Temple architecture (LDS Church)

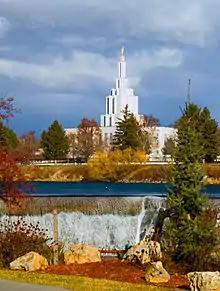
Idaho Falls Idaho Temple

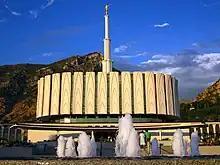
Provo Utah Temple

The Idaho Falls Idaho Temple (8) was the first temple designed with a central spire. This design represented a return to the use of spires, as the three previously dedicated temples featured no towers or spires. It has four progressive-style ordinance rooms and nine sealing rooms. The floor area is .